Answer in natural language. How many Dressers are visible in the scene? Choose between the following options: 4, 0, 1, 3 or 2
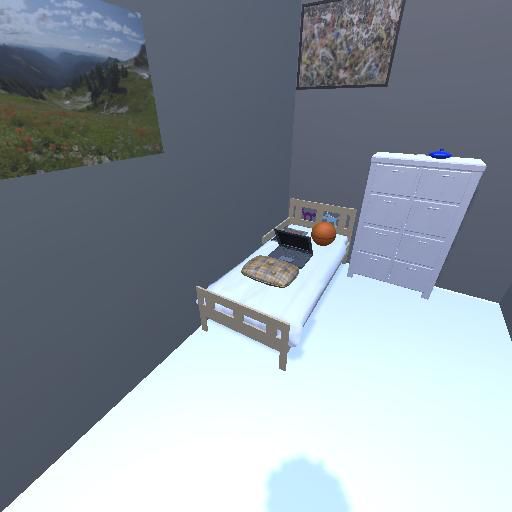
<answer>1</answer>